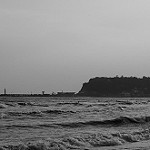
Label: B & W